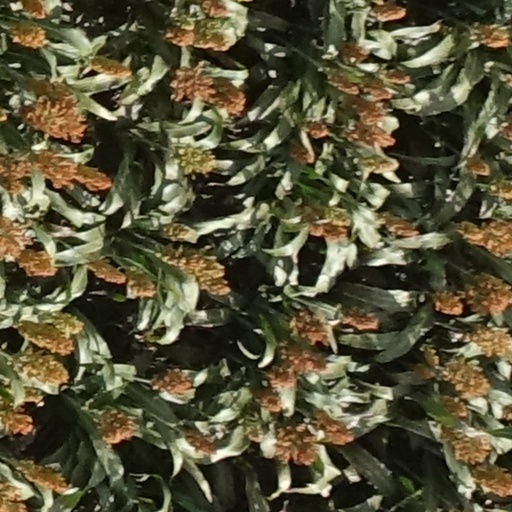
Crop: sorghum